Sudhakar Bokade

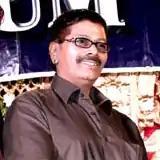
Bokade in 2013

Sudhakar Bokade was an Indian film producer predominantly working in Bollywood film industry. He produced popular films like "" (1991), "Saajan" (1991), "Dhanwaan" (1993) and more. He was considered as a "big name" in mid-1990s in the Bollywood film industry.